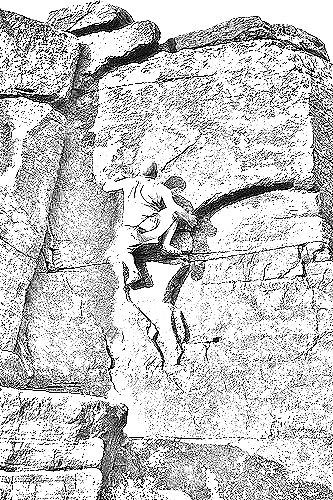
Portrait style: Sketch Portrait